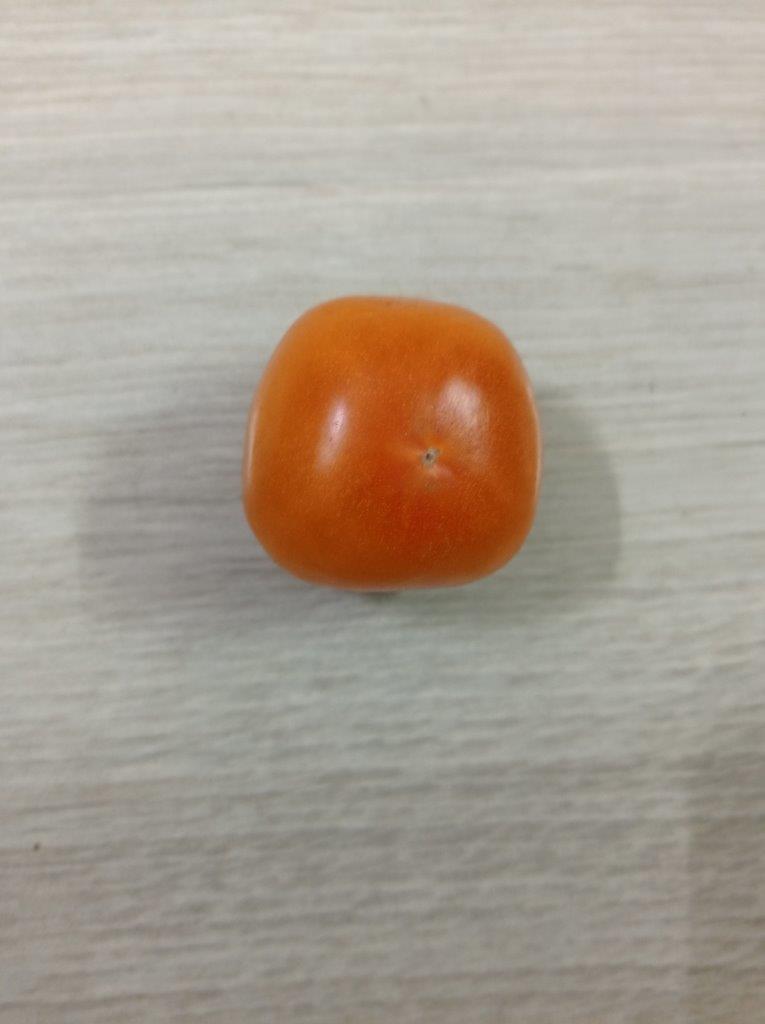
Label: Fresh